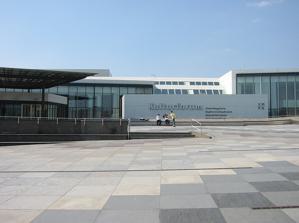
Building: Gemäldegalerie, Berlin
Country: Germany
Year built: 1830
Art museum in Berlin, Germany This article is about a museum in Berlin. For other museums with the same name, see Gemäldegalerie (disambiguation) . Gemäldegalerie Gemäldegalerie , Berlin Interactive fullscreen map Location Berlin , Germany Coordinates 52°30′31″N 13°21′53″E / 52.50861°N 13.36472°E / 52.50861; 13.36472 Johannes Vermeer , Woman with a Pearl Necklace The Gemäldegalerie ( German pronunciation: [ɡəˈmɛːldəɡaləˌʁiː] , Painting Gallery ) is an art museum in Berlin , Germany, and the museum where the main selection of paintings belonging to the Berlin State Museums ( Staatliche Museen zu Berlin ) is displayed.  It was first opened in 1830, and the current building was completed in 1998. It is located in the Kulturforum museum district west of Potsdamer Platz . It holds one of the world's leading collections of European paintings from the 13th to the 18th centuries.  Its collection includes masterpieces from such artists as Albrecht Dürer , Lucas Cranach , Hans Holbein , Rogier van der Weyden , Jan van Eyck , Raphael , Botticelli , Titian , Caravaggio , Peter Paul Rubens , David Teniers the Younger , Rembrandt , Frans Hals , Johannes Vermeer , Thomas Gainsborough , Joshua Reynolds and Antonio Viviani . Collection See also: Category:Paintings in the Gemäldegalerie, Berlin Amor Victorious (1602–1603). Oil on canvas. 156 x 113 cm. Caravaggio shows Eros prevailing over other human endeavors: war, music, science, government. Unlike most major national European collections (with the exception of the National Gallery, London ), the Gemäldegalerie collection is not essentially formed around the former dynastic royal collection, but created by a process of acquisition by the Prussian government beginning in 1815. From the first the museum was intended to reflect the full range of European art, giving a different emphasis from that of older royal collections, including the royal collection of Saxony, now mostly in the Gemäldegalerie Alte Meister in Dresden , the finest German princely collection, which like other royal collections is strongest in Italian art. Company at a Meal by David Teniers the Younger The collection is arranged more or less chronologically starting from the entrance and moving toward the farthest room; however there are many doors back to the long central space, so it is straightforward to reach any other room at any point.  The visitor chooses between southern, mainly Italian, art to the left, and German and Flemish art to the right.  Completing the circuit takes the visitor first forward, then backward, in time.  The numbering system starting on the north side of the museum covers mostly Northern European art, then British art.  A visitor following along the southern side will go through mostly Italian and Southern European art.  The main floor galleries contain some 850 works in 53 rooms, with around 400 more in several rooms off a corridor downstairs, which are also open to visitors. The Gemäldegalerie prides itself on its scientific methodology in collecting and displaying art.  Each room can be taken in as a single statement about one to five artists in a certain period or following a certain style.  The German collection is the finest and most comprehensive in the world, rivaled only by Vienna and Munich, and the Early Netherlandish and Italian collections are also exceptionally comprehensive.  The holdings of Spanish, French, and British art are much smaller.  Especially notable rooms include the octagonal Rembrandt room and a room containing five different Madonnas by Raphael . There are two paintings by Vermeer in the collection, The Wine Glass and Woman with a Pearl Necklace . Other notable experiences include Flemish moralistic paintings which stretch across the north side of the museum, showing an interplay between the religious motives of the artists' patrons and the often sensual inspirations of the artists.  In the Renaissance section, for example, Caravaggio 's Amor Victorious is displayed alongside Giovanni Baglione 's Sacred Love Versus Profane Love .  The two paintings are historically connected; after hearing of the scandalous portrayal of the theme "love conquers all" in Caravaggio's work, a Roman bishop commissioned Baglione's reply, which mimics Carvaggio's style, including the features of Amor . Building Joseph's Dream , Rembrandt , c. 1645 Christ carrying the cross , Pieter Brueghel the Elder The current gallery sits in the southwest corner of the Kulturforum, a modern-styled answer to the old Museumsinsel ( Museum Island ).  The gallery was designed by Munich architects Heinz Hilmer and Christoph Sattler .  The building consists of 72 rooms providing a two-kilometer (1.25 mi) floor.  Upstairs the rooms flow around a large central hall, described by the museum as a "meditation hall". The hall sometimes displays sculpture, but is mostly empty, allowing easy crossing between rooms, and somewhere for school parties to sit. There are also works downstairs, a gallery devoted to frames, and a digital gallery. Aborted relocation In 2012, the gallery's collection faced a pending move to a temporary site on Berlin's Museumsinsel, to make room for the expansion of the Neue Nationalgalerie and the 20th-century collection of Ulla and Heiner Pietzsch, bequeathed on condition that it be displayed in its entirety. The proposal has provoked controversy and criticism, particularly since there are no permanent plans for a new structure that would house the collection in its full scope. The plan to move the collection was later scrapped following the public backlash and financial considerations regarding the new buildings. The paintings will remain in their current location. History One of the rooms with German medieval religious paintings The collection was first opened to the public in 1830, on completion of construction of the Royal Museum, now called the Altes Museum ("Old Museum"), designed by Karl Friedrich Schinkel and sited by the Lustgarten opposite the Royal Palace on the other side of Unter den Linden . The paintings occupied the upper floor with the collection of antiquities on the lower.  At this point, the collection contained nearly 1200 paintings, with a core of 160 from the 17th-century collection of Marchese Vincenzo Giustiniani , bought in Paris in 1815. An even more important purchase was 677 paintings from the collection formed in Berlin by the English merchant Edward Solly , which were acquired in 1821; Solly was an early collector of Italian Trecento and Quattrocento paintings and Early Netherlandish painting . Purchases continued throughout the 19th century, with 345 works acquired during the inaugural directorship of Gustav Friedrich Waagen from 1830 to 1868, though paintings competed with antiquities for rather reduced purchasing budgets. Albrecht Dürer , Portrait of Jakob Muffel 1526 Gerard ter Borch , The Concert After Berlin became the capital of the new German Empire in 1871 the funds available greatly increased, and purchases accelerated, as Berlin strove to catch up with the greatest European collections.  In 1874 the collection acquired the best of the collection of mostly north European art formed by the industrialist Barthold Suermondt of Aachen after his business collapsed.  This was handled for the museum by the art historian Wilhelm von Bode , who had joined in 1872, and was to be the Berlin Museums' greatest Director. He headed the sculpture collections from 1883, then the paintings from 1890, becoming general head of the Berlin Museums from 1890 to 1920. A specialist in Rembrandt and Dutch painting, he made very significant additions in those areas but did not neglect Italian painting. His leadership marked the rise of the Gemäldegalerie to international prominence. In 1904 the Gemäldegalerie moved to the newly built Kaiser Friedrich Museum , now the Bode Museum , where the collection continued to expand. The museum was badly damaged during World War II , but most of the collection survived the war in shelters across Germany. At the end of the war, however, 400 works that were regarded as too large to take to the remoter hiding places were destroyed in a fire in a Flak tower that served as a bomb shelter.  Many important altarpieces and other large works were lost, and the collection remains short of very large works compared to the other major European collections.  Furthermore, several hundred paintings were looted by Russian or American soldiers or confiscated by the Red Army and never returned, although in June 2006 a small painting by Alessandro Allori , missing since 1944, was returned by the British journalist Charles Wheeler , who had been given it at the end of the war in Berlin. The surviving collection was divided between East Berlin (mostly at the Bode Museum on Museumsinsel) and West Berlin in Berlin-Dahlem , where from the 1950s they were housed in a building originally used for the Asiatic collections, built in 1923, with post-war additions. Purchases for the West Berlin collection eventually resumed after the war, with Dutch Golden Age painting , Italian Baroque painting , and the creation of a small section for English painting being priorities for successive directors before the Re-unification of Germany .  In 1992 the museum administrations of East and West were re-united, but uniting the collections physically took longer. The current building on the Kulturforum was completed in 1998, and displays some 1,250 paintings, although yet another move currently seems likely (see below).  Other works are displayed elsewhere, as the museum forms part of the Berlin State Museums and does not own a distinct collection as most museums do. For example, L'Enseigne de Gersaint , or "Gersaint's Shopsign", (1720), a famous painting by Jean-Antoine Watteau , is displayed with other works in the appropriate setting of Charlottenburg Palace .  The whole collection of Old Master Western paintings in the Berlin State Museums is usually said to be around 3,000. In 1999 the Gemäldegalerie restituted to the heirs of the Jewish art collector Federico Gentili di Giuseppe a painting by Giovanni Battista Tiepolo , entitled Rinaldo Abandoning Armida. Gentili di Giuseppe's art collection had been plundered by Nazis and disposed of via a series of Paris sales in 1942; the Gemäldegalerie had acquired it from the French art dealer Cailleux, in 1979. In 2019, Berlin's Gemäldegalerie (Old Master Gallery) returned two late medieval panels to the heirs of a famous Jewish art collector Harry Fuld Senior who had been looted by Nazis. In 1940 the panels by the Italian artist Giovanni di Paolo, The Clothing of St. Clare By St. Francis, and St. Clare Rescuing the Shipwrecked, (c 1455), were acquired via the art dealer Carl Bümming by what was then called the Kaiser-Friedrich-Museum. In 2020 Berlin's Gemäldegalerie restituted a 16th-century painting by Hans Baldung Grien to the heirs of Hans Purrmann was forced to sell the work from his collection after losing his livelihood due to Nazi persecution. Directors Gustav Friedrich Waagen (1794–1868), 1823 until 1868 Julius Meyer (1830–1893), 1872 until 1890 Wilhelm von Bode (1845–1929), 1890 until 1920 Max Jakob Friedländer (1867–1958), 1924 until 1933 Karl Koetschau (1868–1949), 1933 until 1936 Ernst Heinrich Zimmermann (1886–1971), 1936 until 1945 West Berlin: Ernst Heinrich Zimmermann , since 1957 Cornelius Müller Hofstede (1898–1974), 1957 until 1964 Robert Oertel (1907–1981), 1964 until 1973 Henning Bock (* 1931), 1973 until 1990 East Berlin: Ludwig Justi (1876–1957), 1946 until 1957 Hans Werner Grohn (1929–2009), 1957 until 1960 Irene Geismeier , 1960 until 1990 After Reunion, 1990 Henning Bock , 1990 until 1996 Jan Kelch (1939–2017), 1996 until 2004 Bernd Wolfgang Lindemann [ de ] (* 1951), 2004 until 2016 Michael Eissenhauer (* 1956), 2016 until 2021 Dagmar Hirschfelder (* 1973), since 2021 Gallery See also: Category:Paintings in the Gemäldegalerie, Berlin Sofonisba Anguissola , Portrait of Bianca Ponzoni Anguissola , 1557 Hieronymus Bosch , St. John the Evangelist on Patmos c. 1489 Sandro Botticelli , St Sebastian , 1475 Pieter Brueghel the Elder . Netherlandish Proverbs , 1559 Pieter Brueghel the Elder , Two Monkeys , c. 1565 Lucas Cranach the Elder , The Fountain of Youth , 1546 Petrus Christus , Portrait of a Young Girl , c. 1465 Albrecht Dürer , Portrait of Hieronymus Holzschuher , 1526 Frans Hals , Malle Babbe , c. 1633-35 Pieter de Hooch , Woman Lacing Her Bodice Beside a Cradle , c. 1660-63 Hans Memling , St Benedict , 1487 Rembrandt , Moses Breaking the Tablets of the Law , 1659 Peter Paul Rubens , Christ Giving the Keys to Saint Peter , c. 1612-1614 Johannes Vermeer , The Wine Glass , c. 1660 Titian , Self-Portrait , c. 1546-47 See also List of art museums List of largest art museums List of museums in Berlin List of museums in Germany Notes